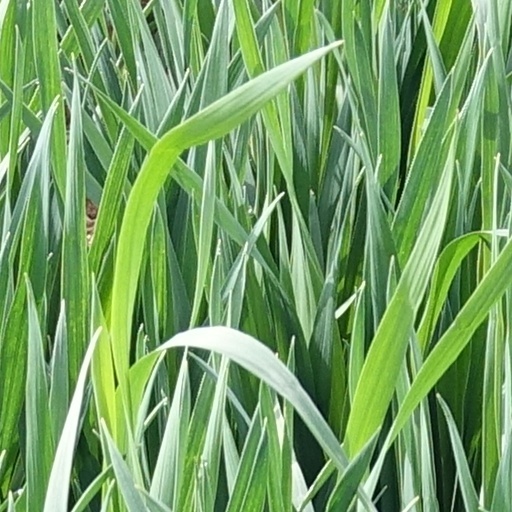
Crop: wheat